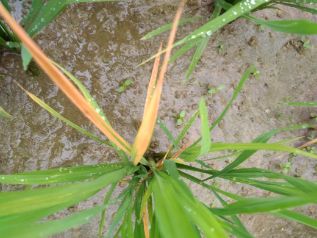
Disease: Tungro